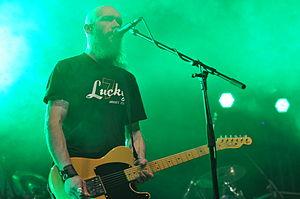
New Model Army, aussi abrégé NMA, est un groupe de rock indépendant britannique, originaire de Bradford, West Yorkshire, en Angleterre. Il est formé en 1980 par Justin Sullivan et Robert Heaton. Même si l'influence principale est le punk, NMA n'hésite pas à s'inspirer, voire intégrer, d'autres styles musicaux tel que le folk. Son nom provient de la New Model Army fondée par Oliver Cromwell lors de la Première révolution anglaise.